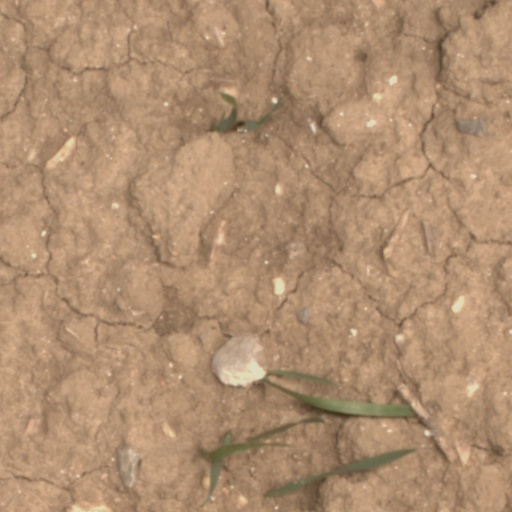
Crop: wheat